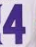
Number: 4